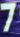
Number: 7